A Love (2007 film)

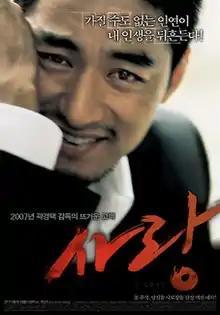
"A Love (Sarang)" movie poster

A Love is a 2007 South Korean action drama film starring Joo Jin-mo and Park Si-yeon and directed by Kwak Kyung-taek.